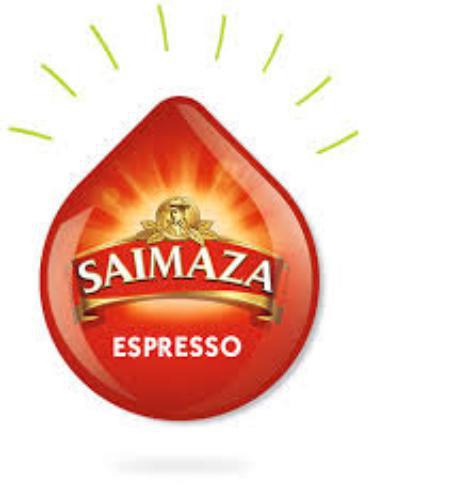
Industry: Food